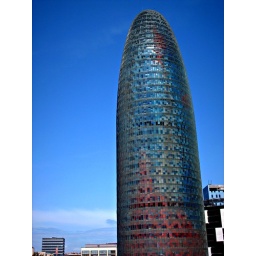
Egg-shaped tower (Torre Agbar) near the market in Barcelona